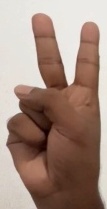
ASL sign: 2